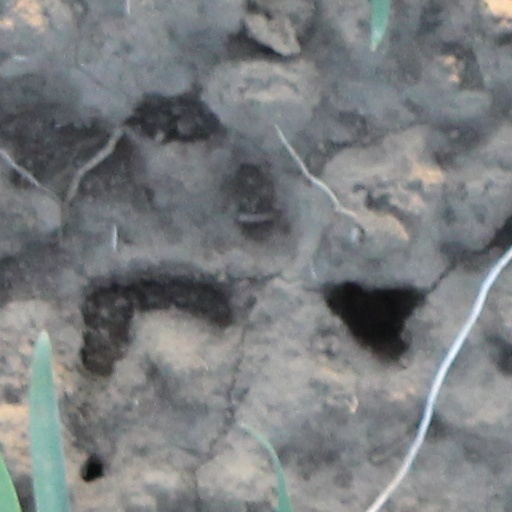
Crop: wheat